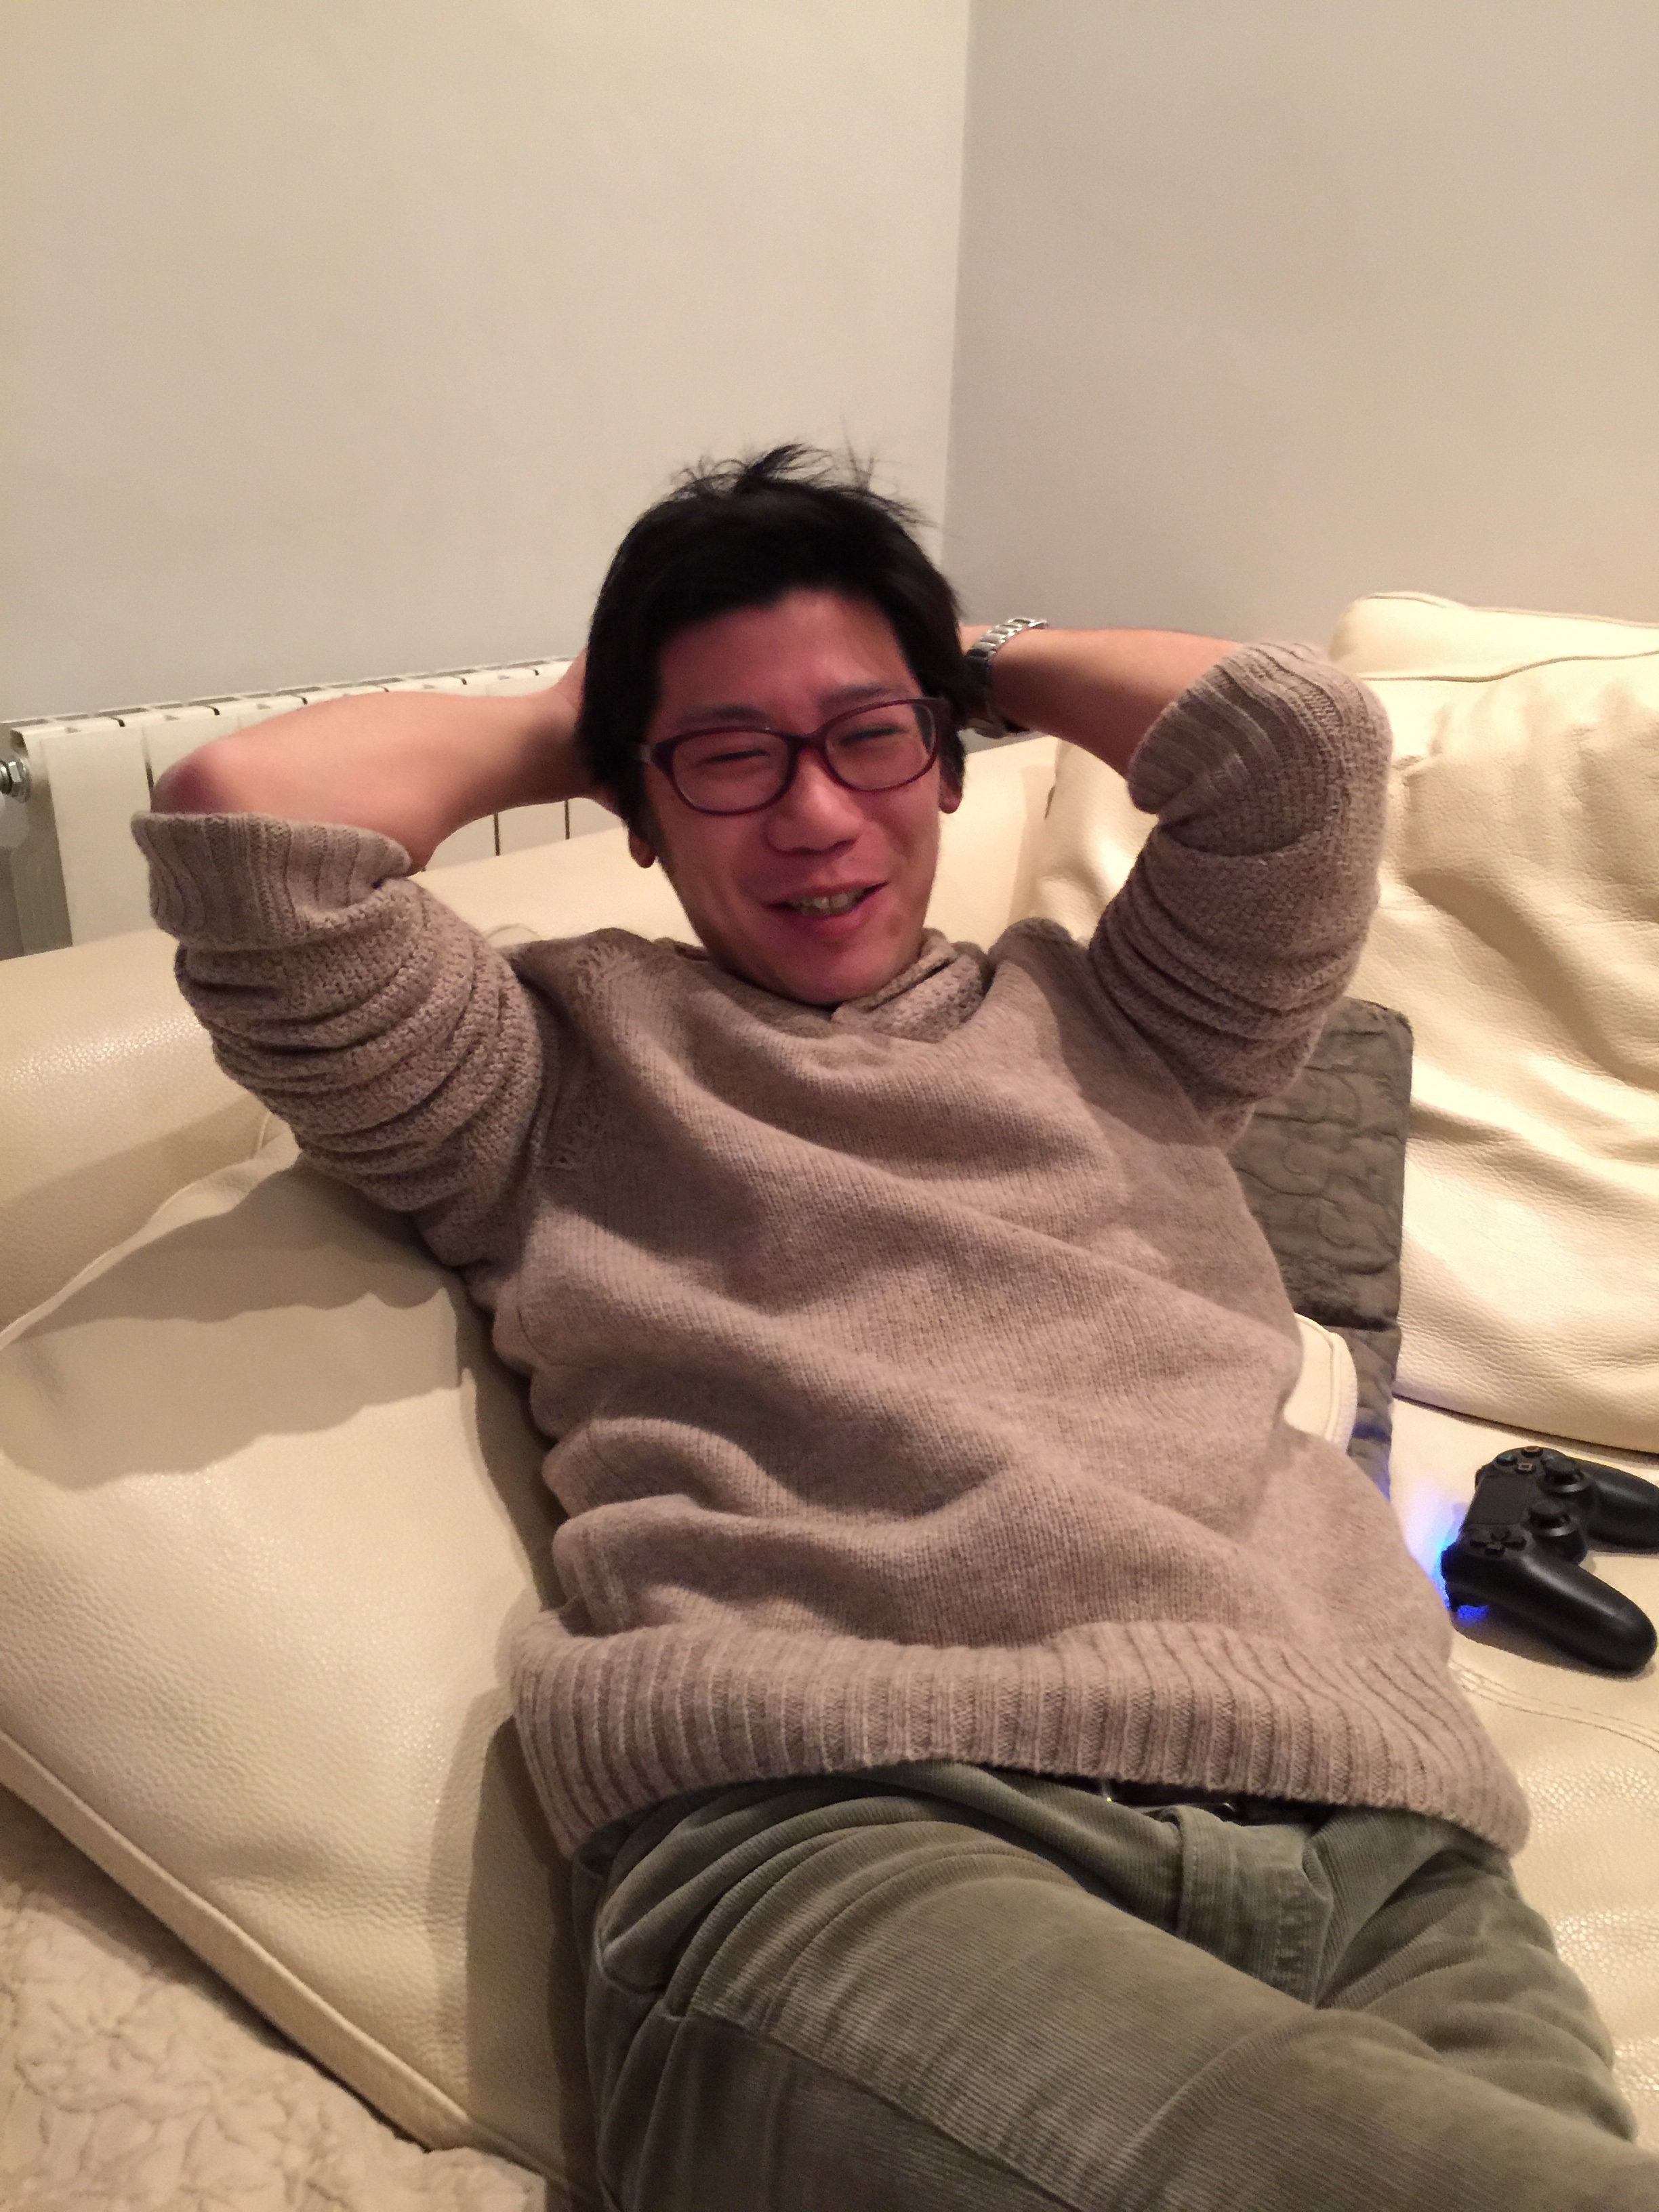
hand, man, person, male, portrait, sitting, sofa, facial expression, nap, sleep, japanese, glasses, photograph, skin, image, emotion, photo shoot, facial hair, human positions, human action